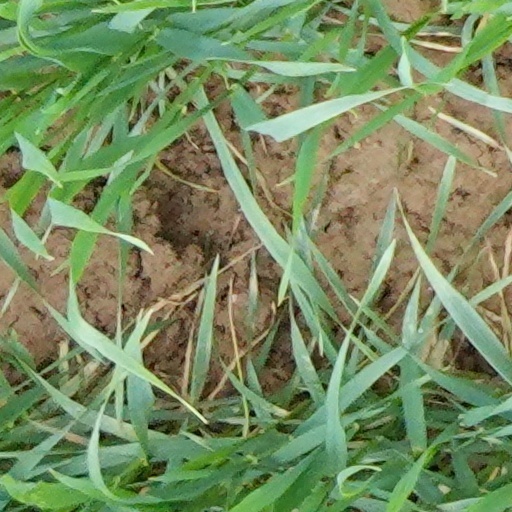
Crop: wheat